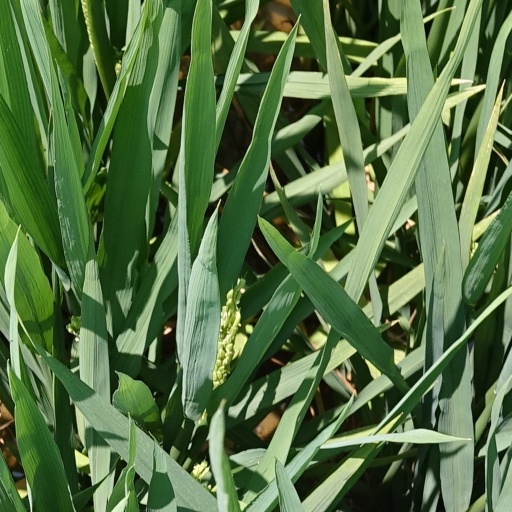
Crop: rice